Kamen Rider Battle: Ganbaride

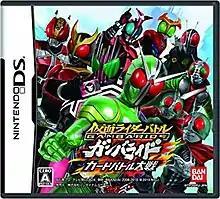
Cover art for the Nintendo DS edition

is a combination of an arcade game and a collectible item game featuring the protagonists of the Kamen Rider Series. The game is being released as part of the 10th anniversary of the Heisei run Kamen Rider Series by Toei, TV Asahi & Ishimori Productions and features heavy tie-ins with the television series "Kamen Rider Decade", whose protagonists use cards similar to those used in the game. It is played in a similar fashion to Sega's "" and "Dinosaur King" games, and uses special Data Cardass cards released by Bandai. The game's card input uses collectible card game terminologies, and has resemblance and functionality similarly to the Decadriver in "Decade". As the series progresses, the game controls change to suit the new Kamen Rider. During the airing of "Kamen Rider OOO", "Ganbaride" arcade systems included an OOO Driver interface for the toy Core Medals, and with the broadcast of "Kamen Rider Fourze", slots for the Astro Switches became available, and the system became 3 VS. 3. During the broadcast of "Kamen Rider Wizard", Wizard Rings were available to use, and the game was reverted to 2 VS. 2 battles.